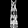
Label: Dress